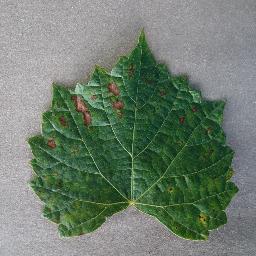
Label: Grape___Esca_(Black_Measles)